18th-century French art

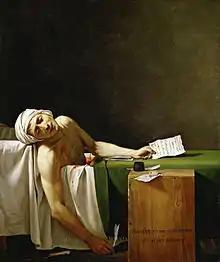
"The Death of Marat" by Jacques-Louis David (1793)

French neoclassicism would greatly contribute to the monumentalism of the French Revolution, as typified in the structures La Madeleine church (begun in 1763 and finished in 1840) which is in the form of a Greek temple and the mammoth Panthéon (1764–1812) which today houses the tombs of great Frenchmen. The rationalism and simplicity of classical architecture was seen — in the Age of Enlightenment — as the antithesis of the backward-looking Gothic.